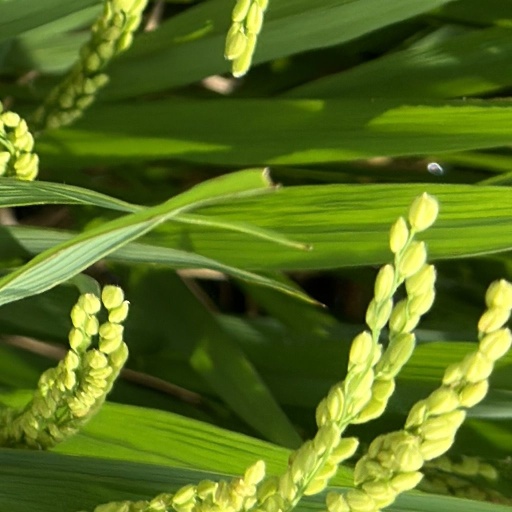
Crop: rice